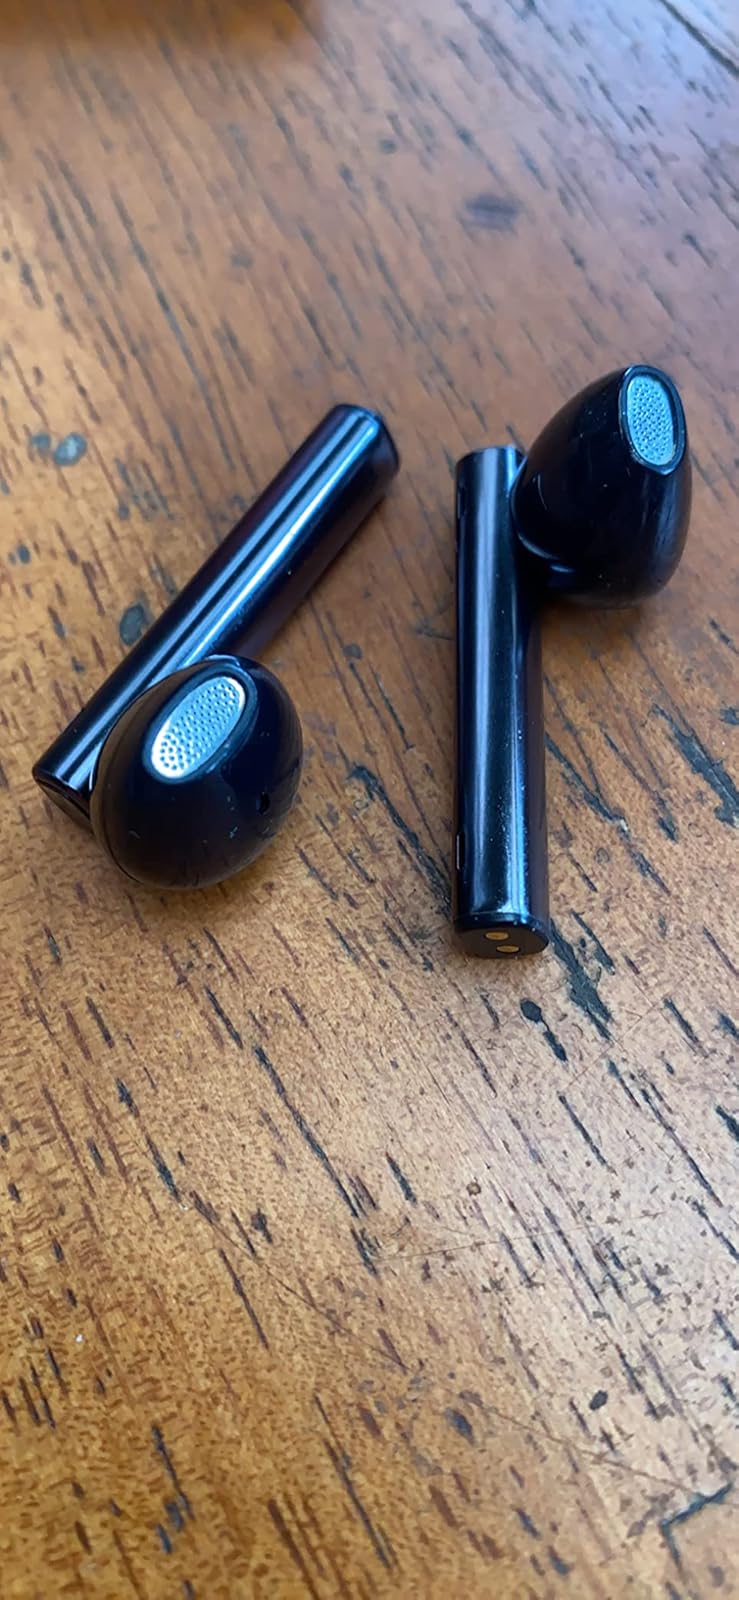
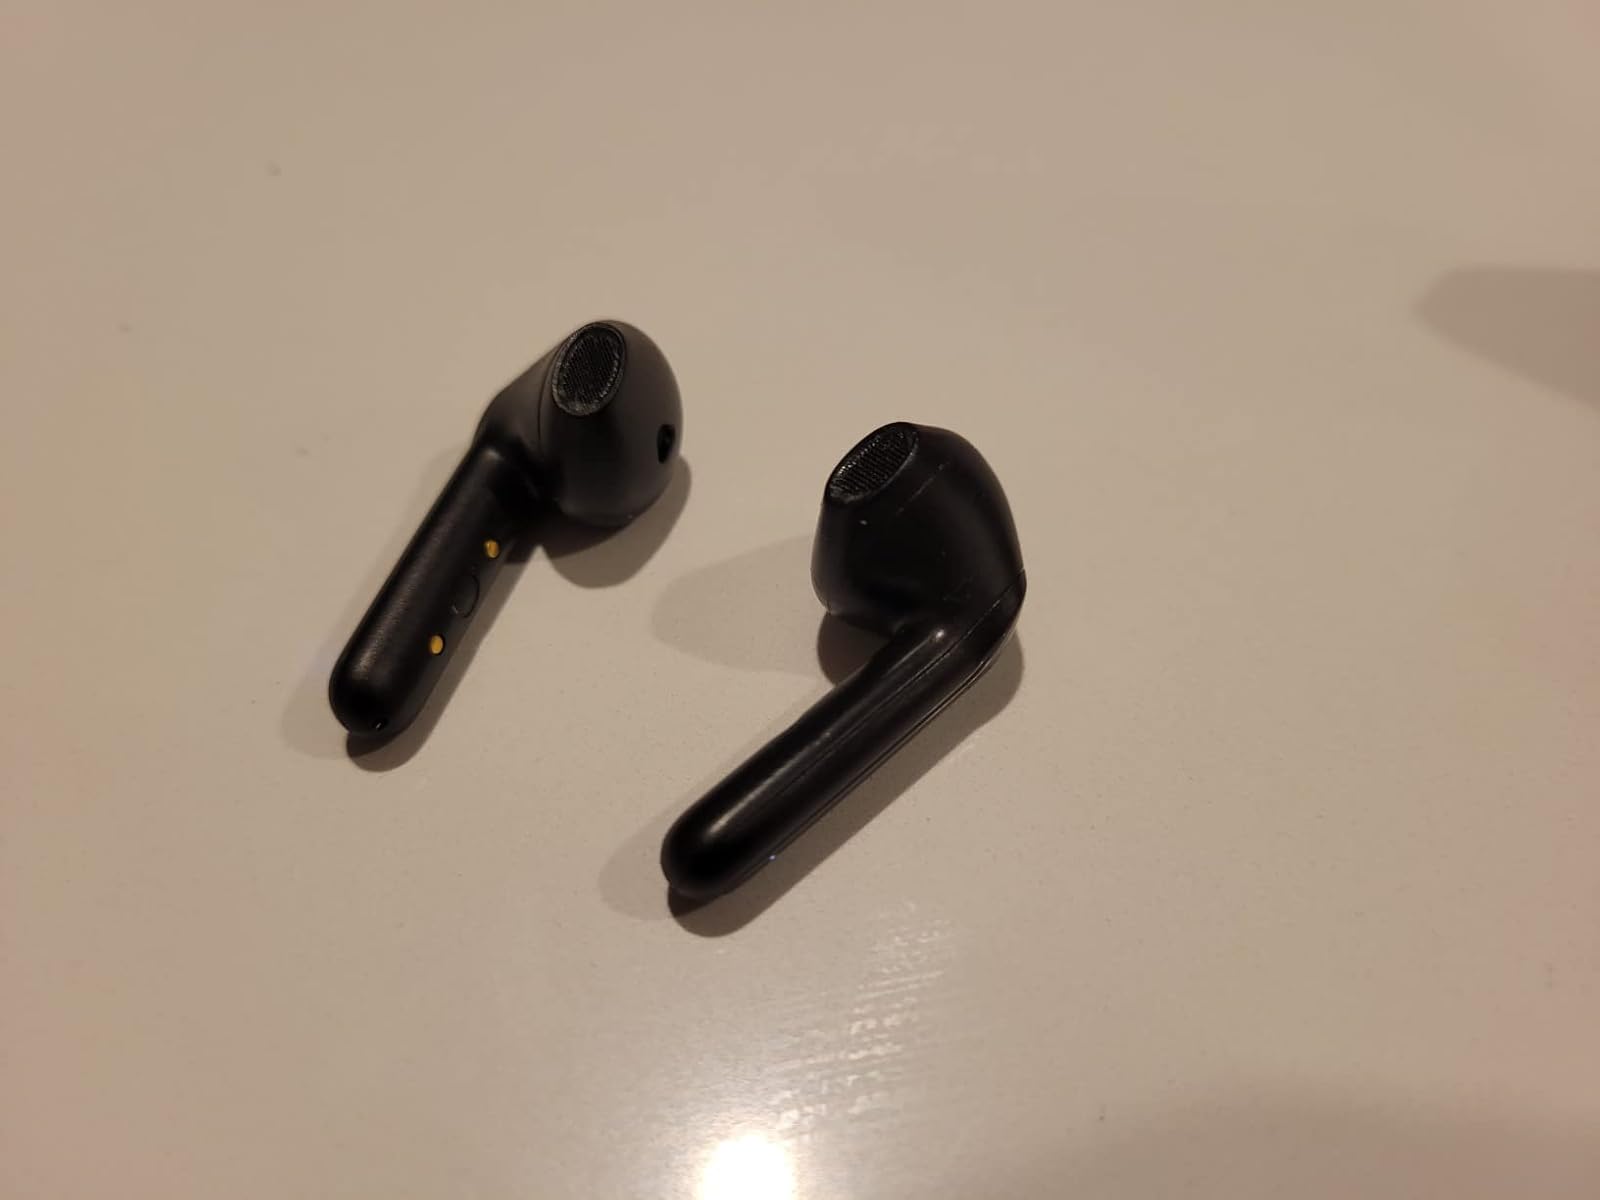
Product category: earbuds
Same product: no